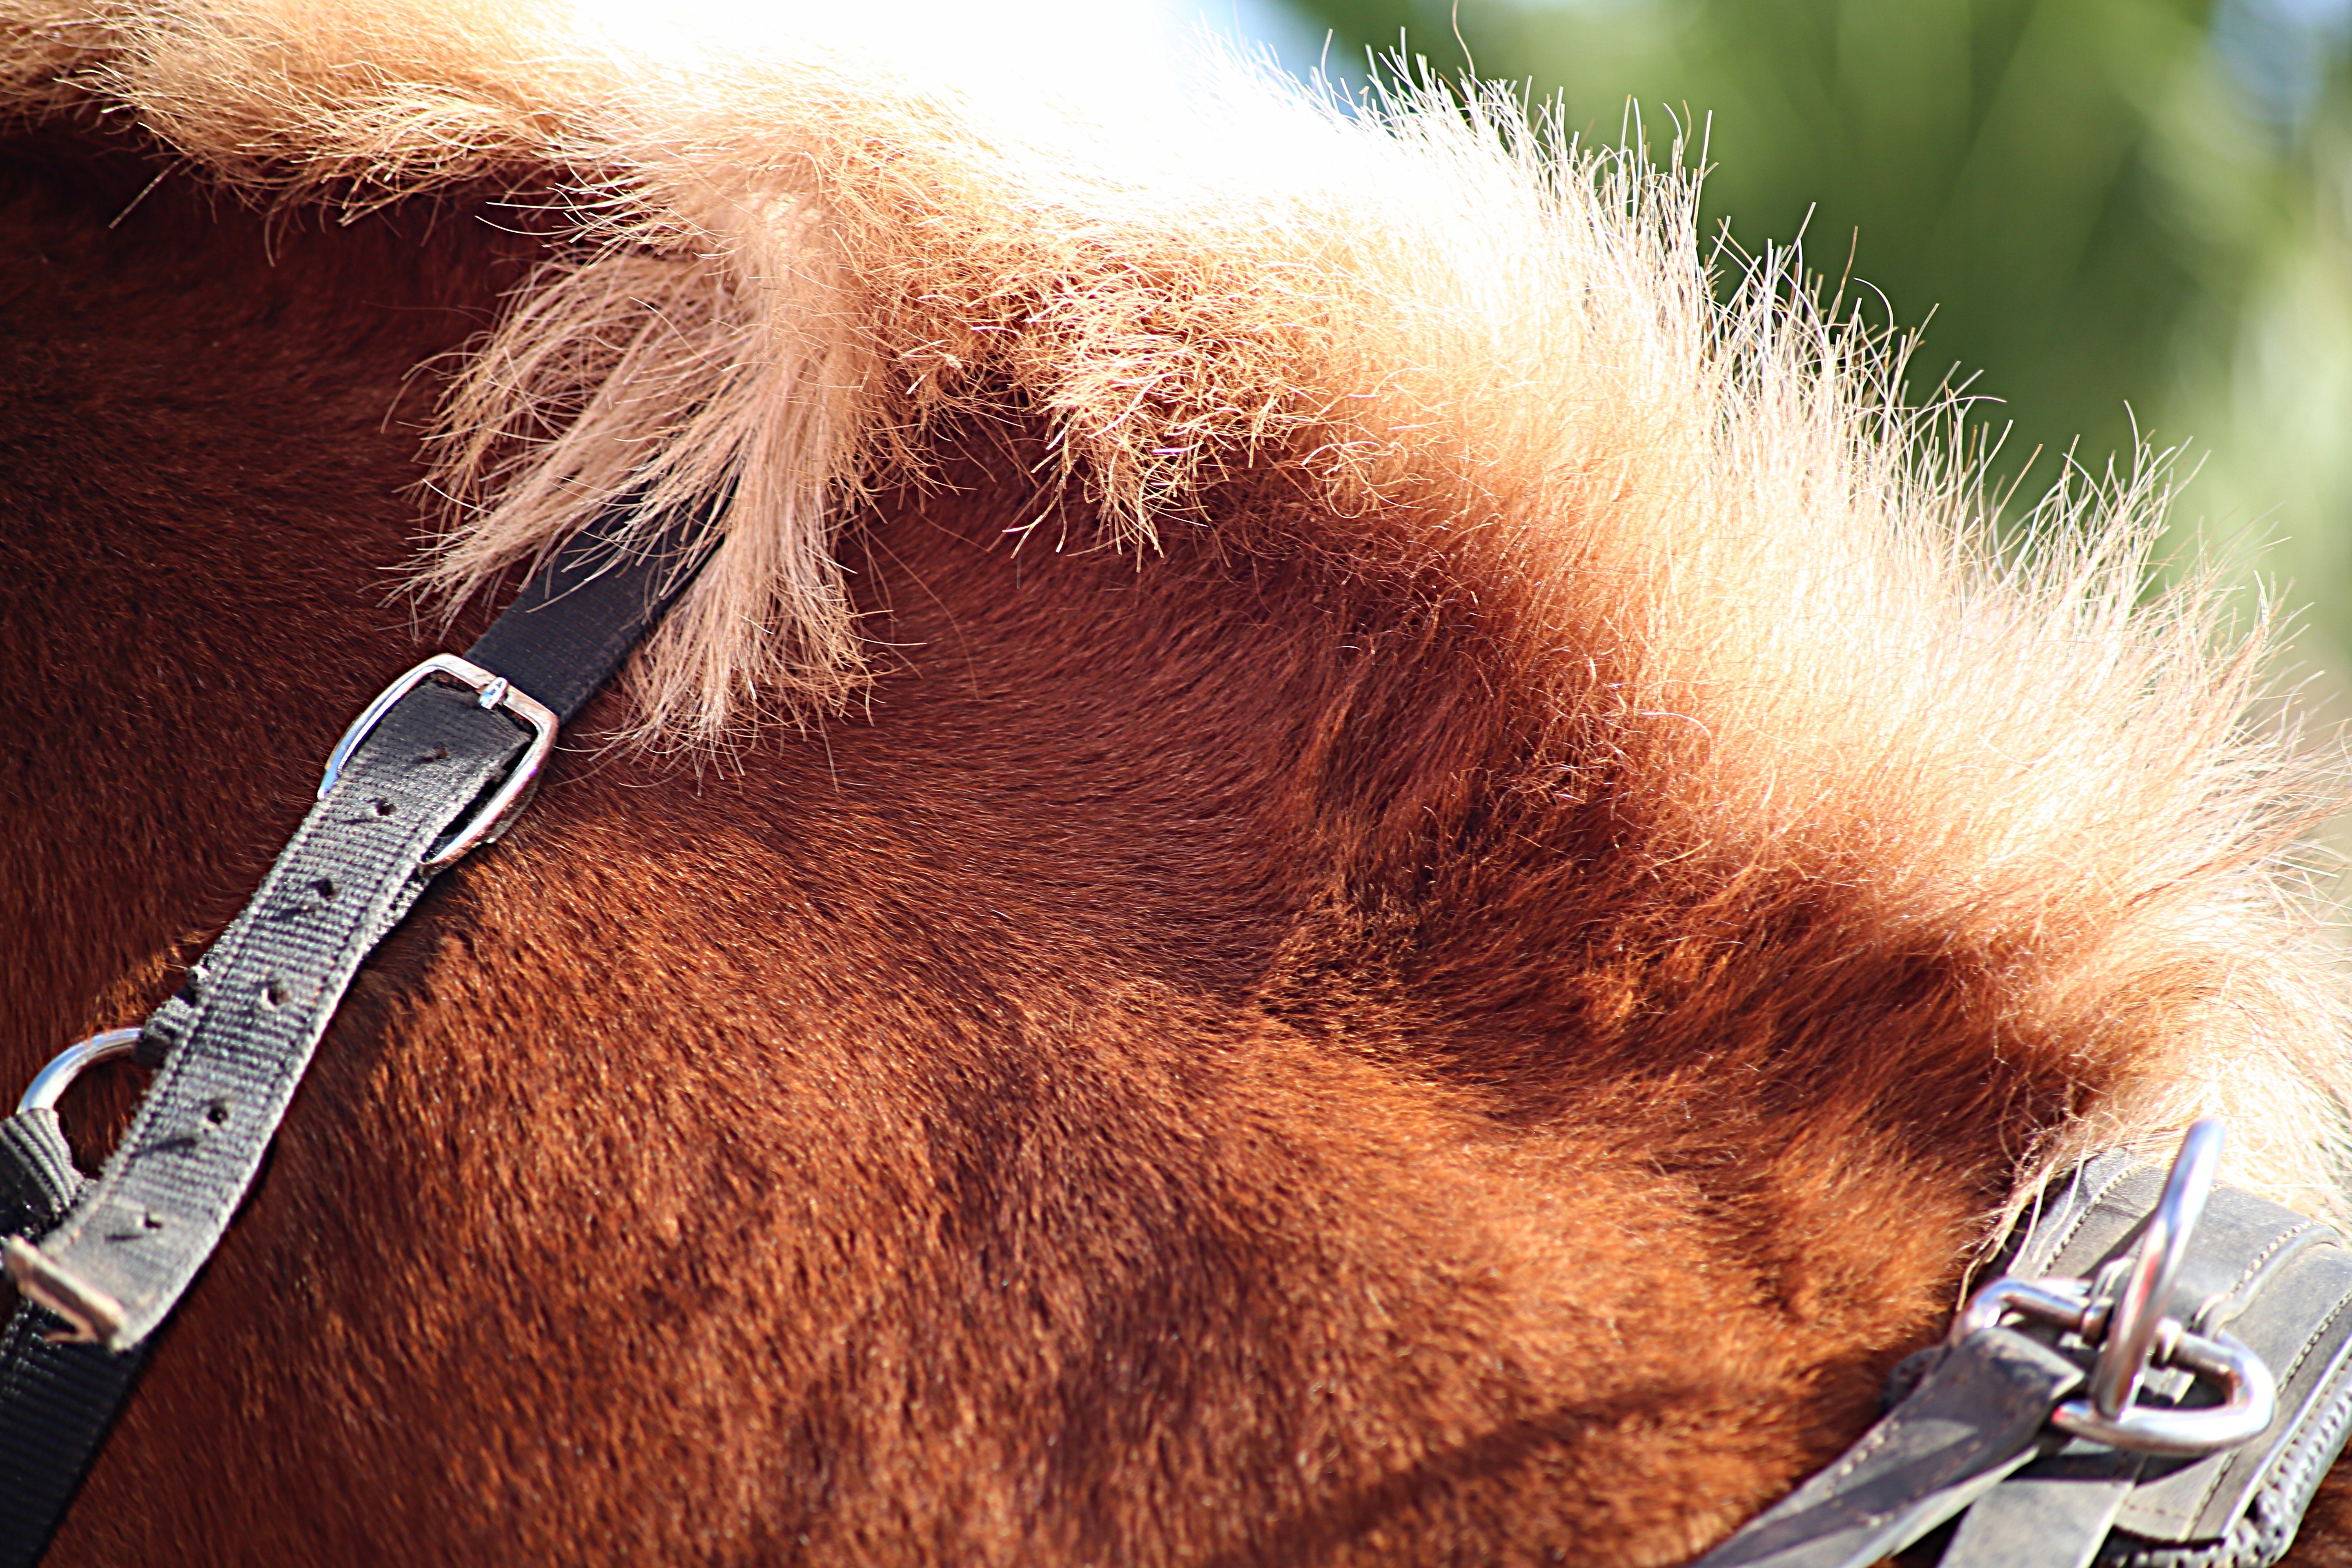
hand, fur, horse, mane, ear, equestrian, close up, equine, horses, nose, animals, head, skin, organ, horseback riding, facial hair